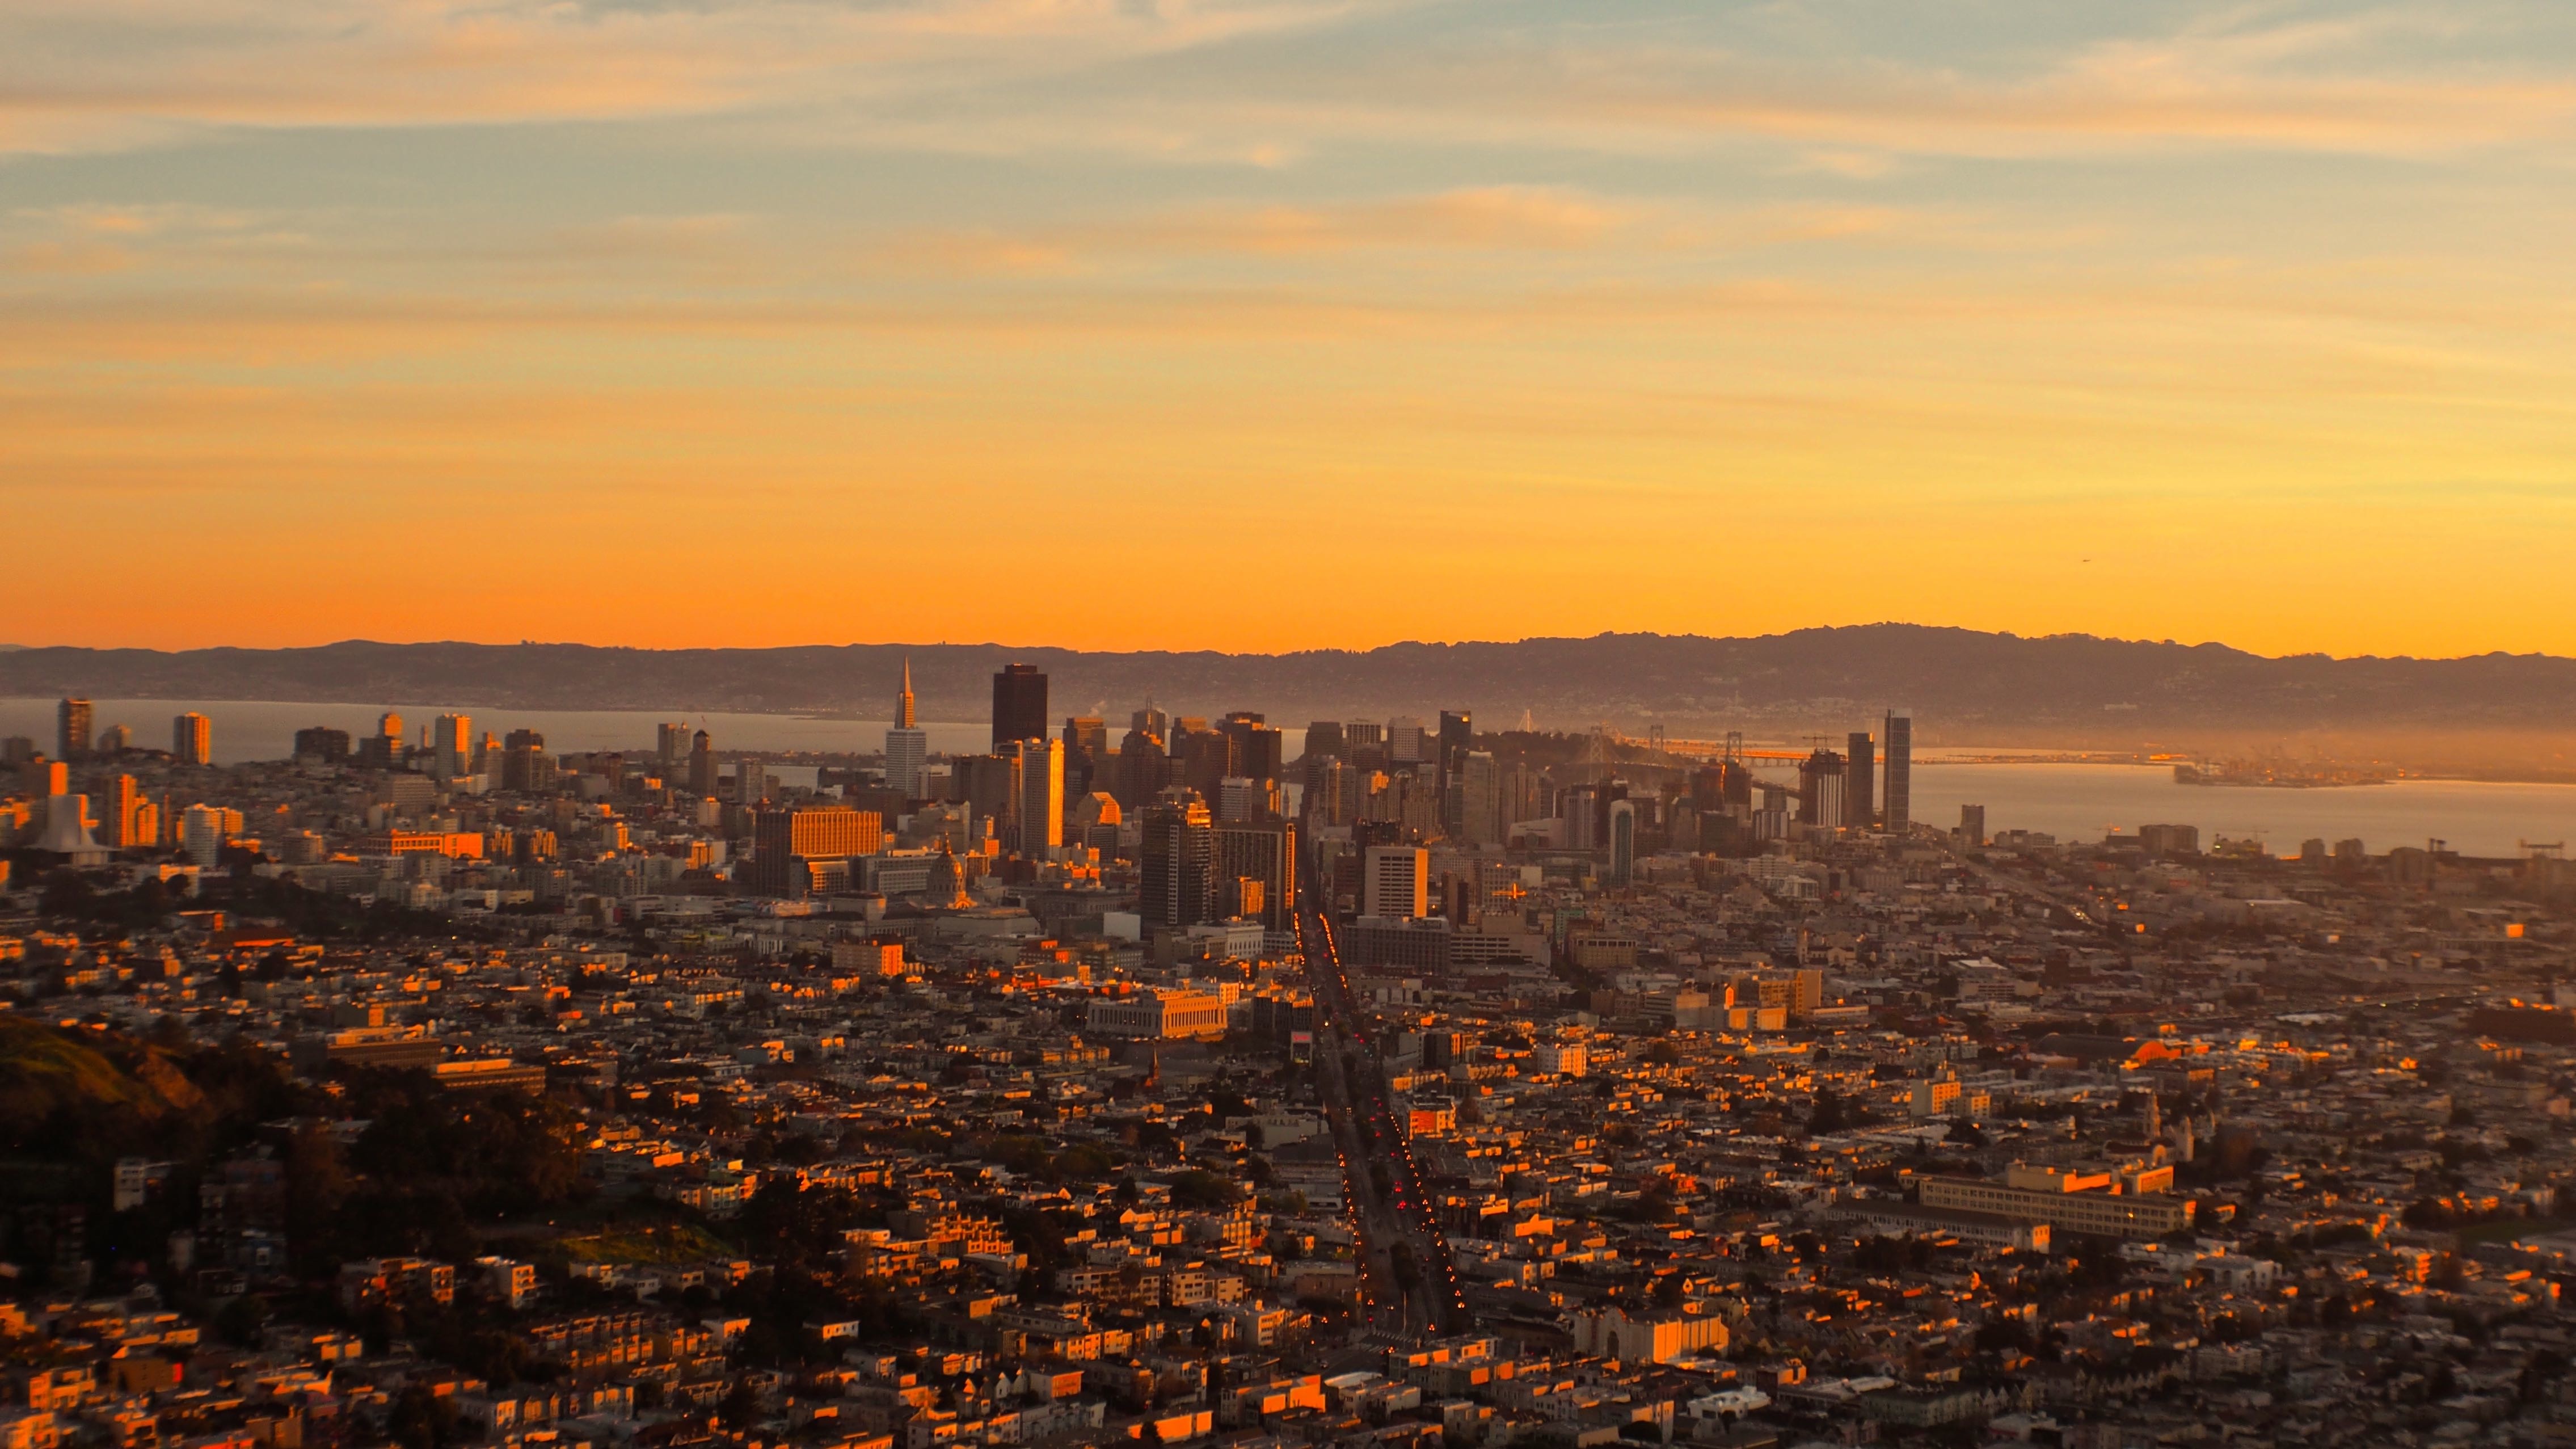
horizon, sunrise, sunset, skyline, morning, dawn, city, cityscape, panorama, dusk, evening, afterglow, human settlement